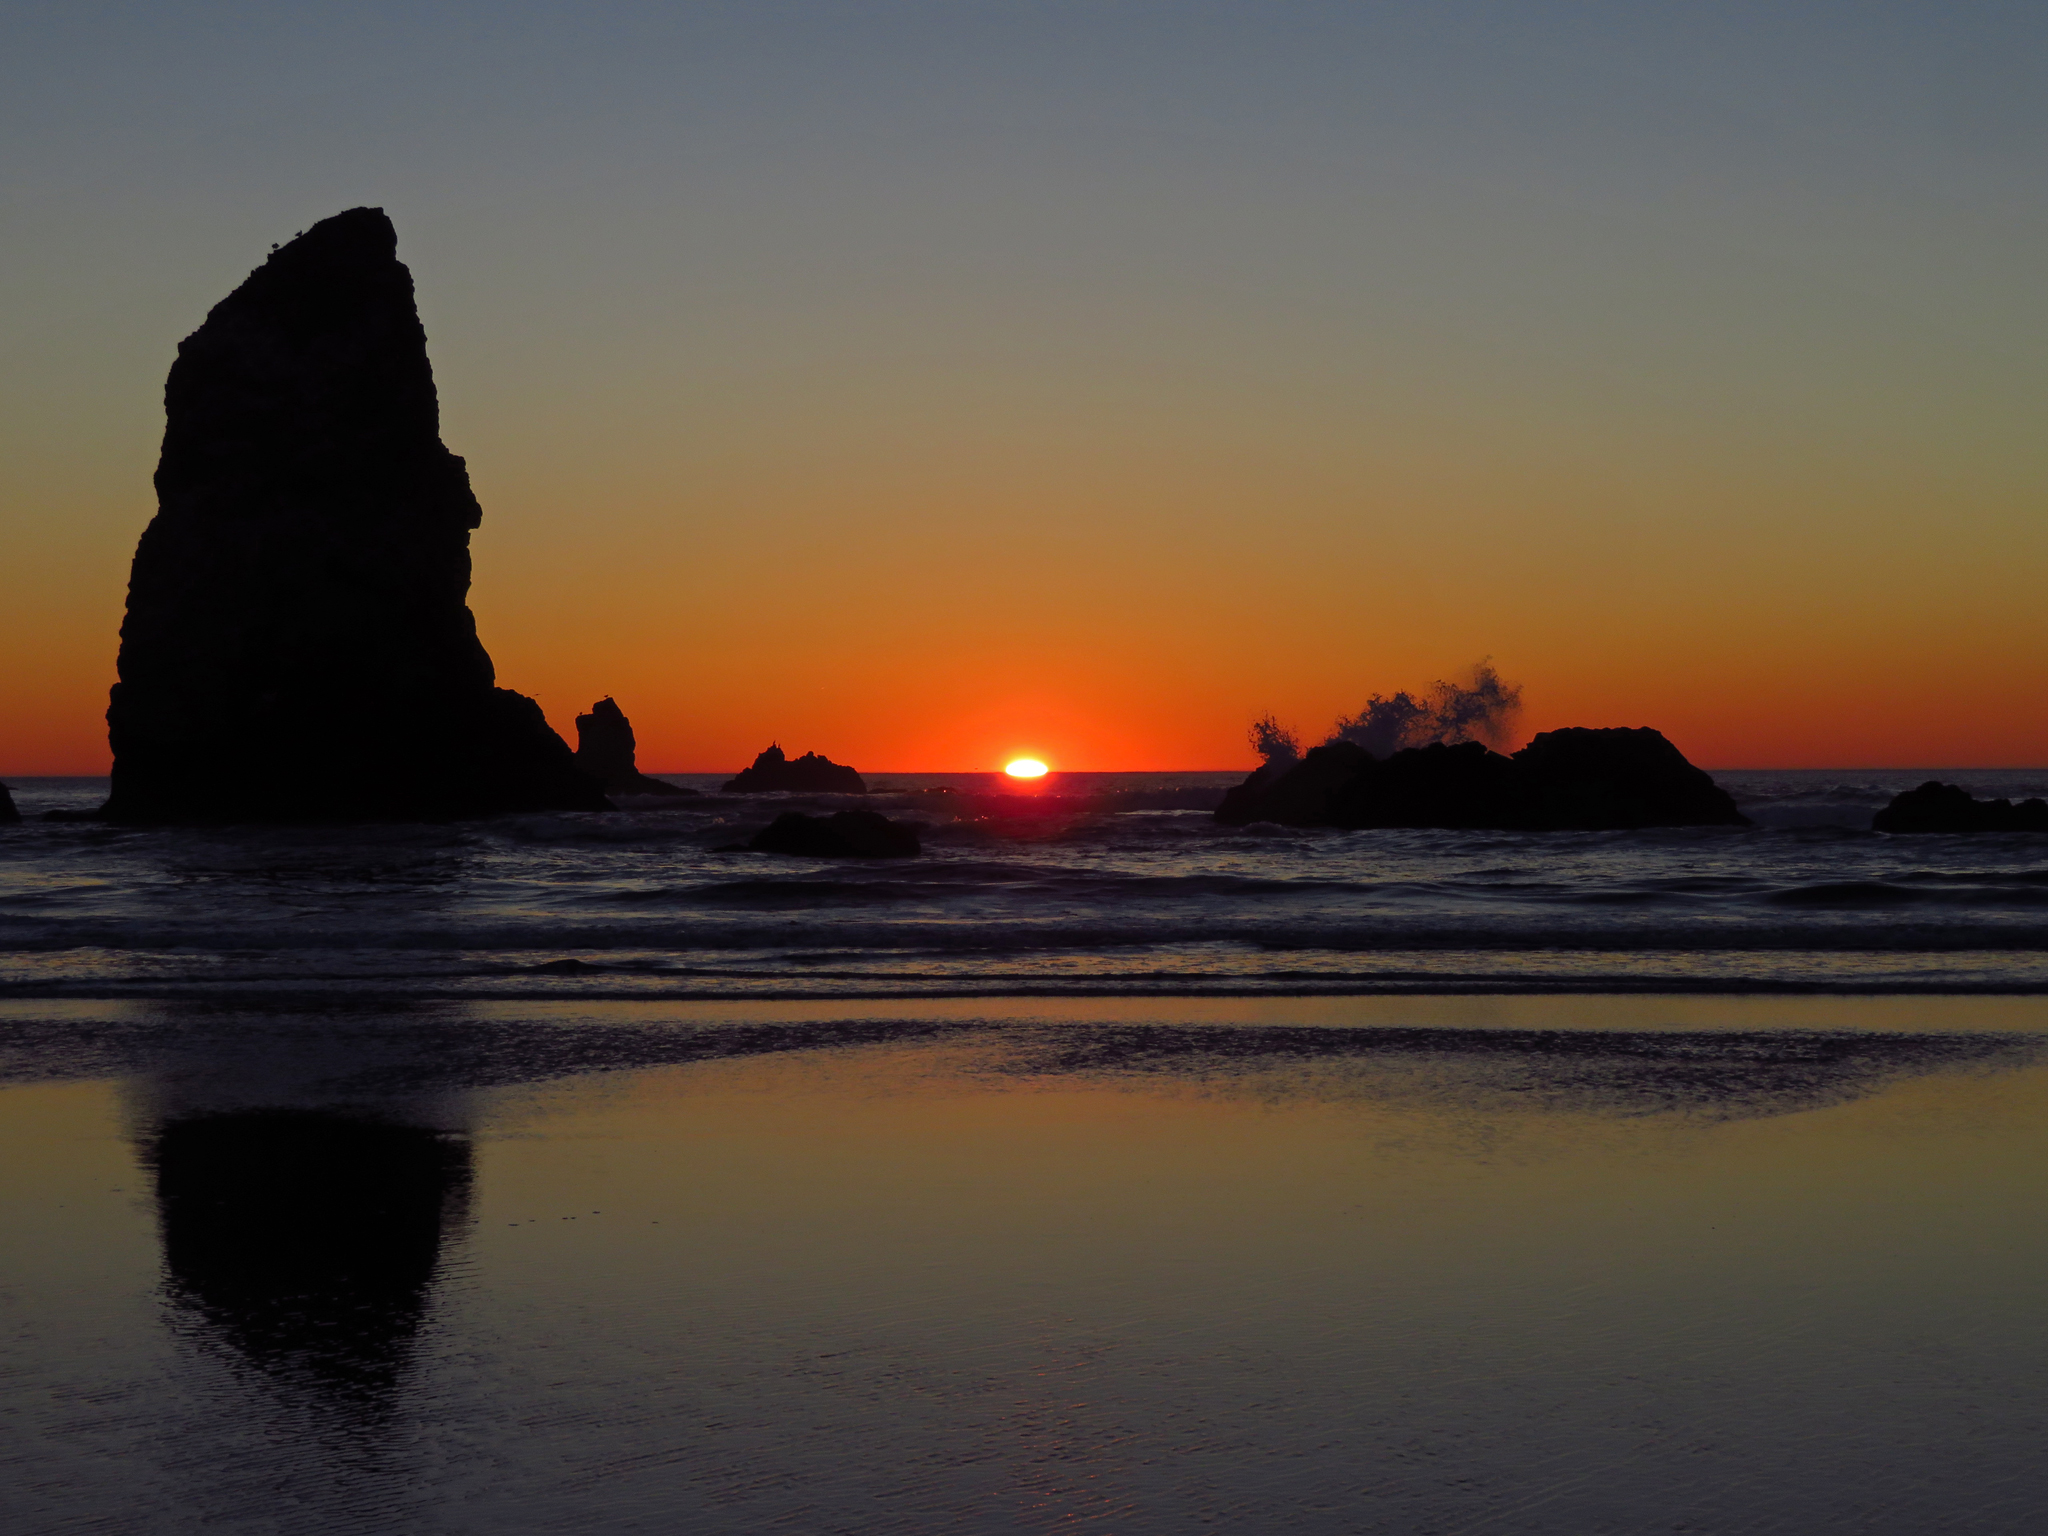
sky, sea, sunset, rock, horizon, afterglow, stack, dusk, ocean, sunrise, reflection, coast, dawn, evening, water, calm, morning, coastal and oceanic landforms, beach, skerry, wave, shore, formation, headland, cloud, landscape, tide, geological phenomenon, bay, promontory, sun